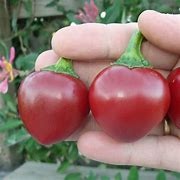
Label: capsicum